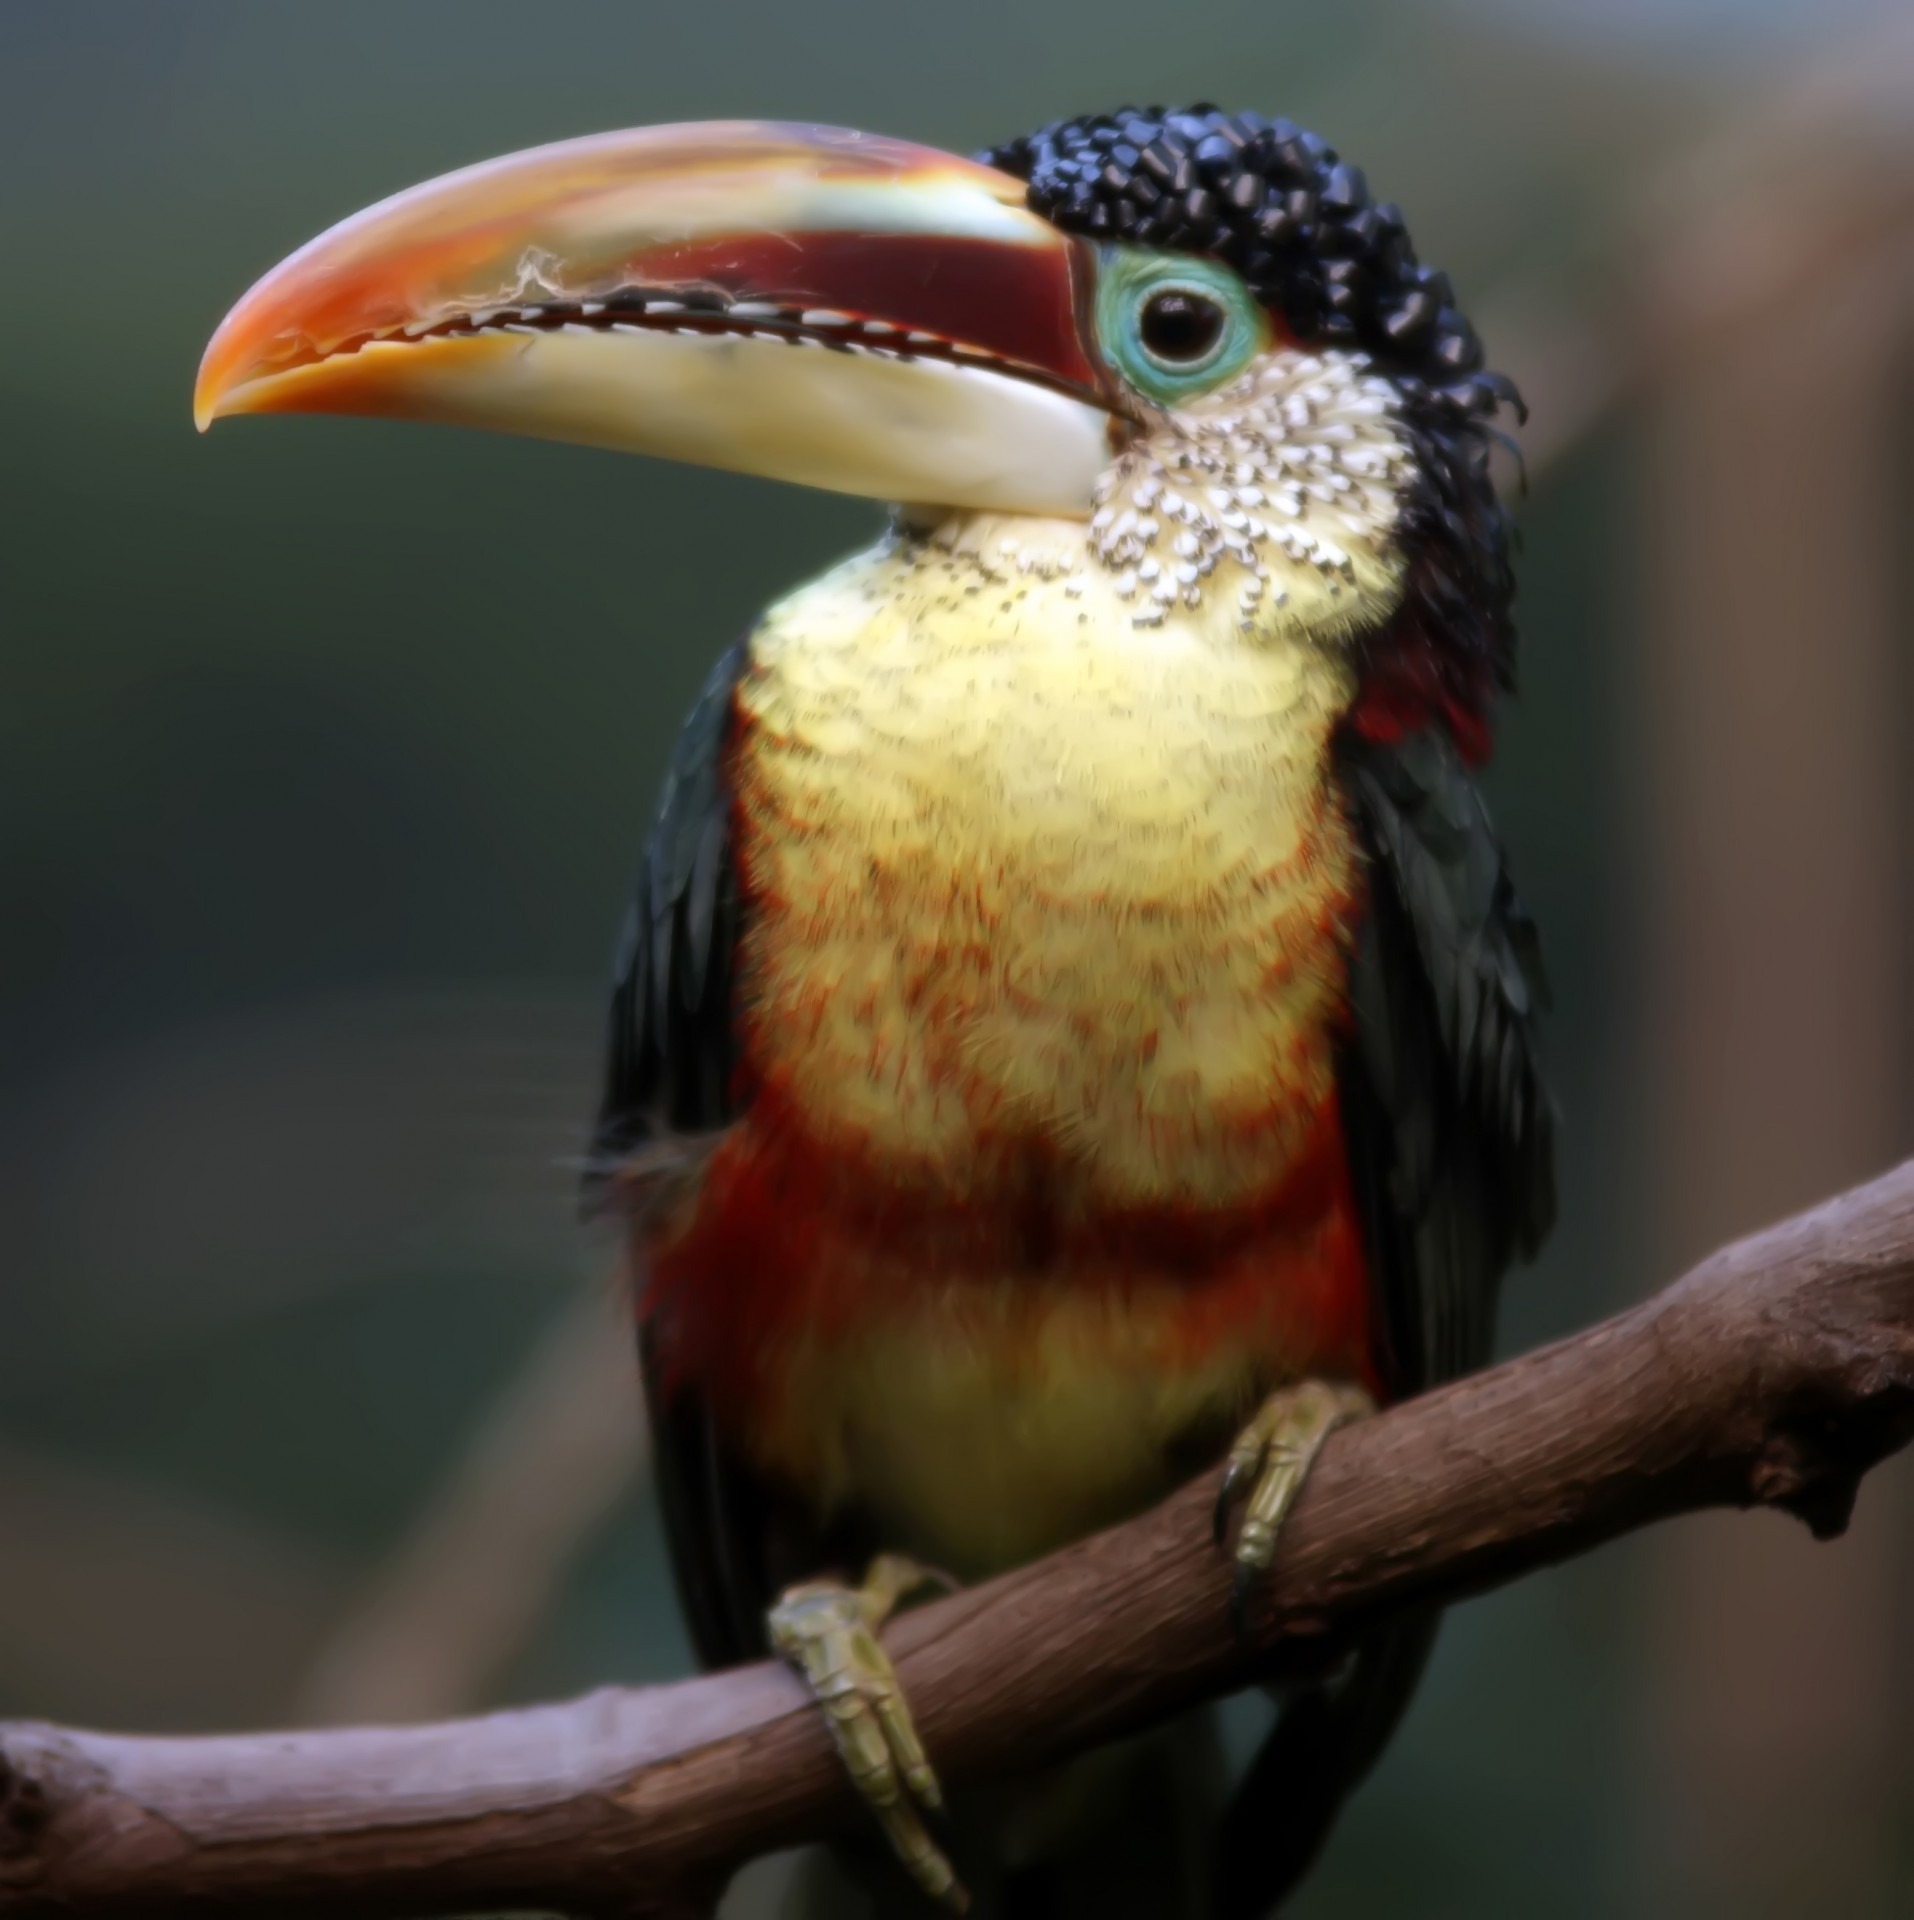
nature, bird, animal, cute, wildlife, orange, jungle, beak, tropical, color, black, colorful, fauna, close up, ornithology, nose, feathers, eye, rainforest, head, endangered, vertebrate, exotic, brazil, species, toucan, ramphastos, curious, toco, coraciiformes, ramphastidae